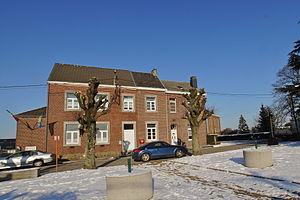
Dalhem (Saint-André), Belgique: Ancienne Maison communale
Saint-André est une section de la commune belge de Dalhem située en Région wallonne dans la province de Liège.